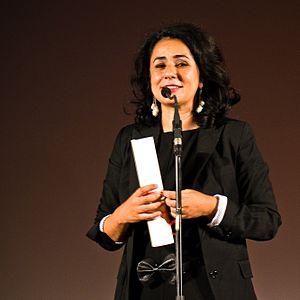
Leïla Kilani (Sur la planche), Prix du jury mention spéciale du festival Paris Cinéma 2011 Festival Paris Cinéma 2011.
Leila Kilani, née en 1970, est une réalisatrice, scénariste et productrice marocaine.
L'expression « cinéma africain » désigne les films et la production cinématographique associés aux pays d'Afrique, de l'Afrique du Nord à l'Afrique du Sud en passant par toute l'Afrique subsaharienne et Madagascar.